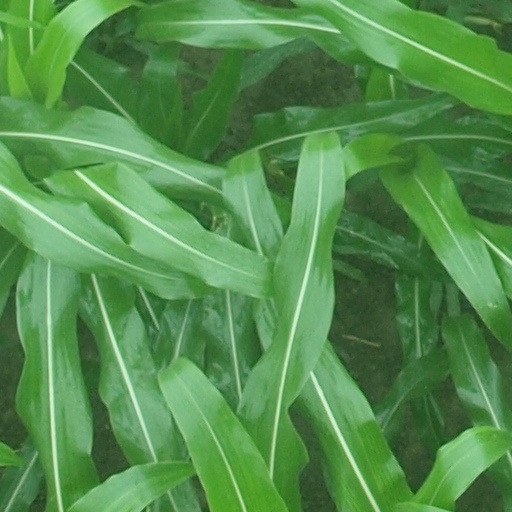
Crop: maize; corn